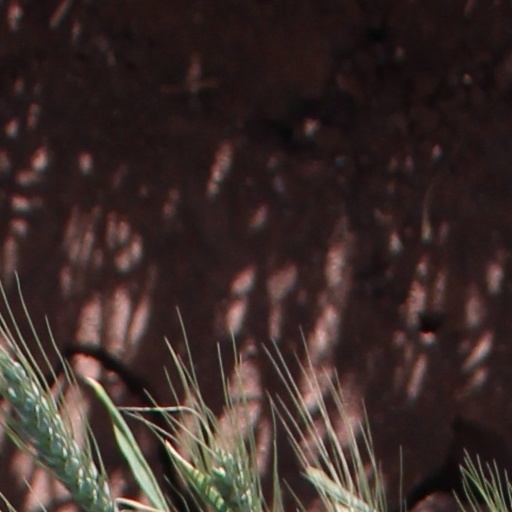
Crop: wheat